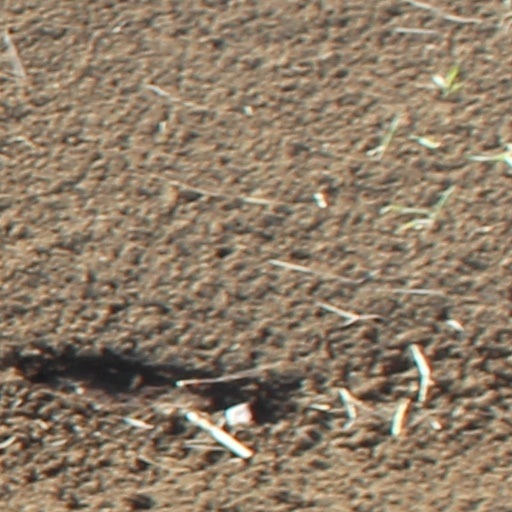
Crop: wheat